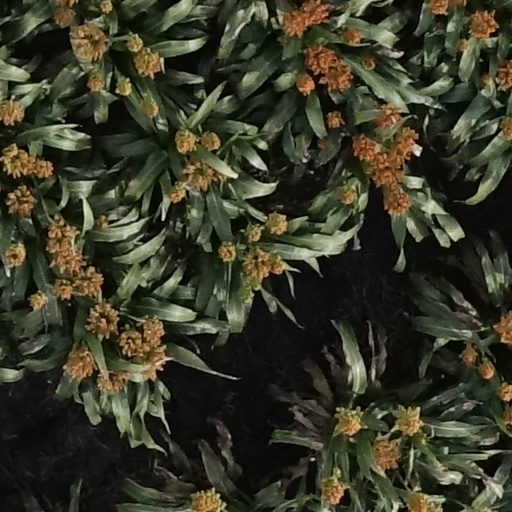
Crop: sorghum